Arthur Shields

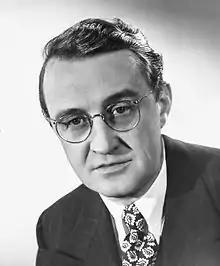
Shields in 1940

Born in Portobello, Dublin into a family who were members of the Church of Ireland, Shields started acting in the Abbey Theatre when he was 17 years old. He was the younger brother of Oscar-winning actor Barry Fitzgerald. They were the sons of Adolphus Shields, who "was well-known in Dublin as a labour organiser" although the 1901 census listed his occupation as "press reader", and Fanny Sophia Shields (née Ungerland), who was German.